Museo Nazionale dell'Automobile

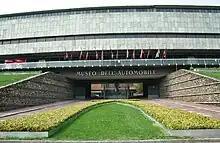
The entrance to the museum building, work of architect Amedeo Albertini, before the 2011 restoration.

The Documentation Centre collects historical data sheets, photographs, documents, sales brochures, construction diagrams, and everything related to cars that they were able to collect over the years. The collection consists of photographs by tens of thousands of prints in black and white and it works in conjunction with the Ministry for Cultural Heritage.